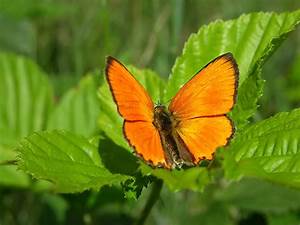
Label: farfalla